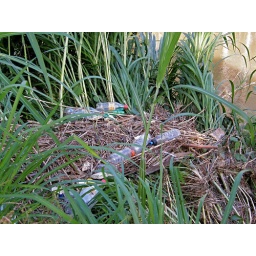
All along the banks where the water had come up over the edge there was rubbish like this plastic bottles everywhere